Spanish expedition to Balanguingui

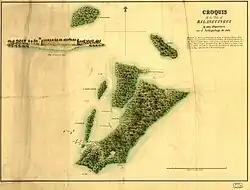
Map of Balanguingui island, 1848.

At dawn on February 16, taking advantage of the low tide, which had left the fort linked to the mainland, the regular infantry companies of Asia, la Reina, Segundo Ligero and Fernando VII, plus the 150 veteran Zamboangan auxiliaries, were landed. The first three were entrusted with the capture of the fort, while the second one and the auxiliaries, under Andrés Arriete, were a reserve force. Two steamers and two schooners, with support from several minor vessels, began to shell the fort. Once the bombardment had lowered the morale of the pirates, the assault was launched.